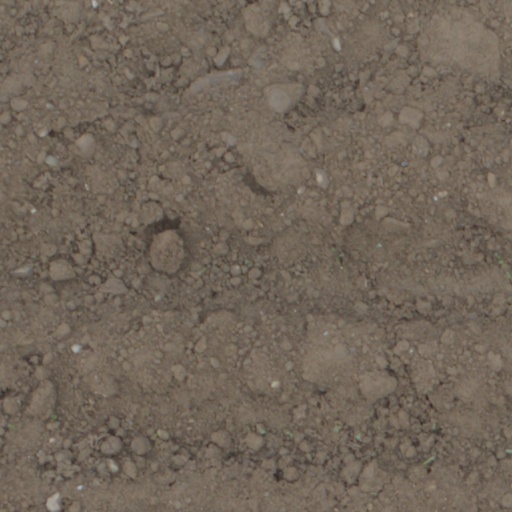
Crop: wheat